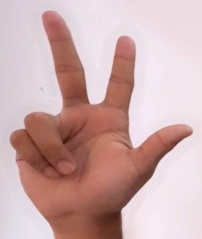
ASL sign: 3